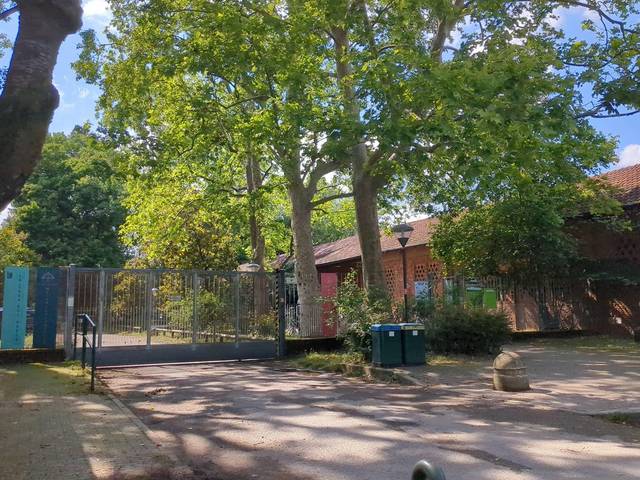
Region: Italy
Coordinates: 45.537, 9.21